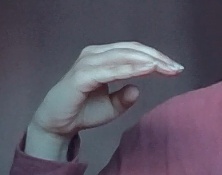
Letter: jeem